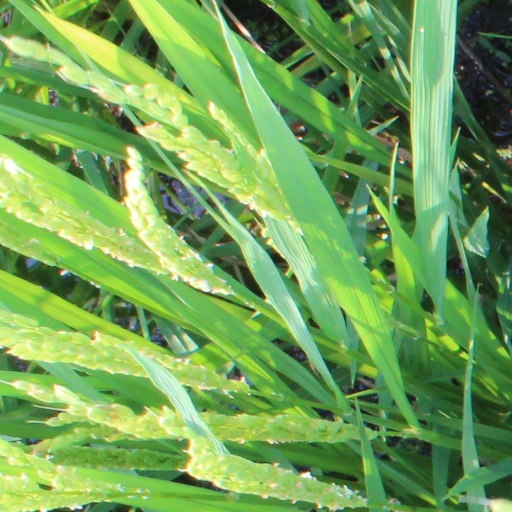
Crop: rice